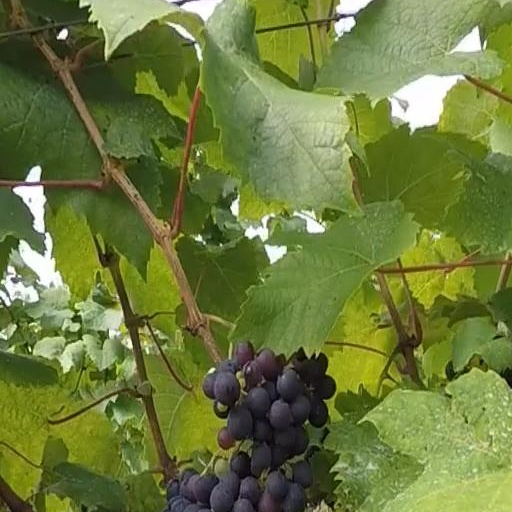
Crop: grape